Answer in natural language. How many Doorways are visible in the scene? Choose between the following options: 6, 4, 5, 1 or 1
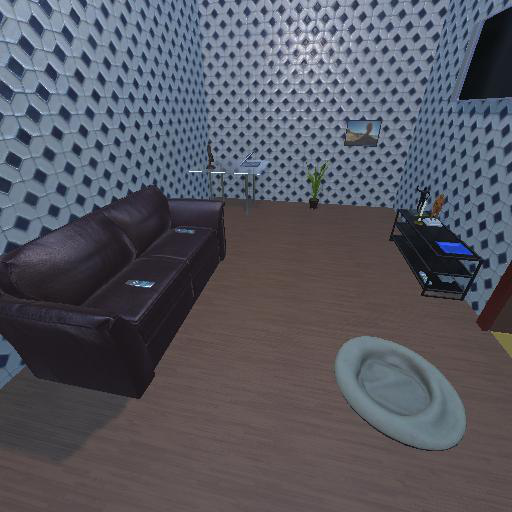
<answer>1</answer>